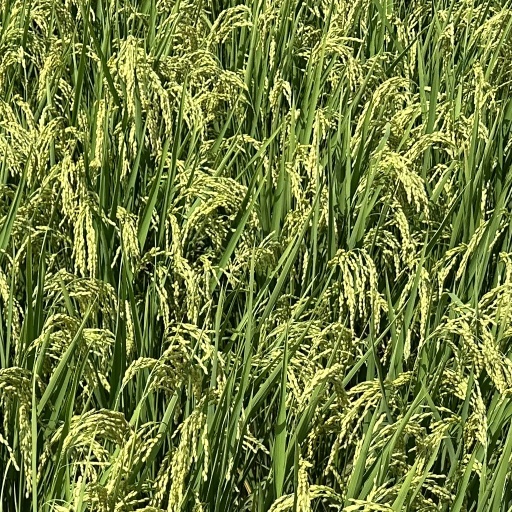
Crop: rice